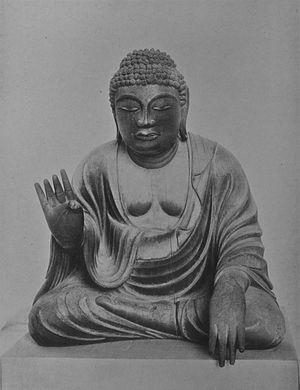
Le Tōdai-ji, de son nom complet Kegon-shū daihonzan Tōdai-ji, est un temple bouddhique situé à Nara au Japon. Il est le centre des écoles Kegon et Ritsu, mais toutes les branches du bouddhisme japonais y sont étudiées et le site comprend de nombreux temples et sanctuaires annexes. Dans l’enceinte se trouve la plus grande construction en bois au monde, le Daibutsu-den, qui abrite une statue colossale en bronze du bouddha Vairocana appelée Daibutsu, c'est-à-dire « Grand Bouddha ». Le bâtiment, d’une largeur de huit travées de piliers, est un tiers plus petit que le temple originel qui en comprenait douze.
Cet article liste les propriétés culturelles classées détenues par le temple Tōdai-ji de Nara au Japon.